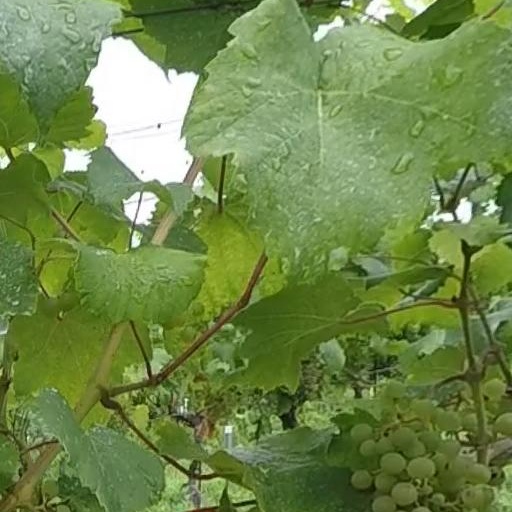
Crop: grape